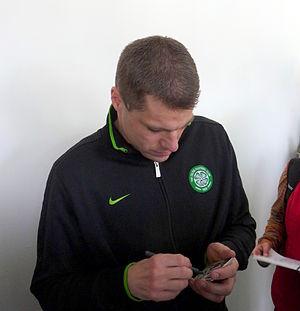
Petr Hubáček est un joueur professionnel tchèque de hockey sur glace.